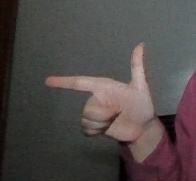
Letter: yaa